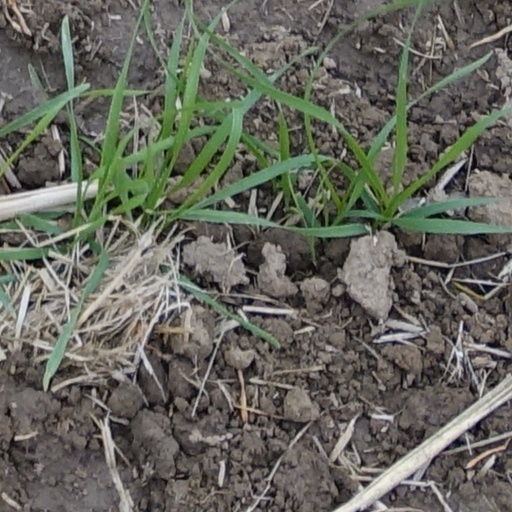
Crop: wheat